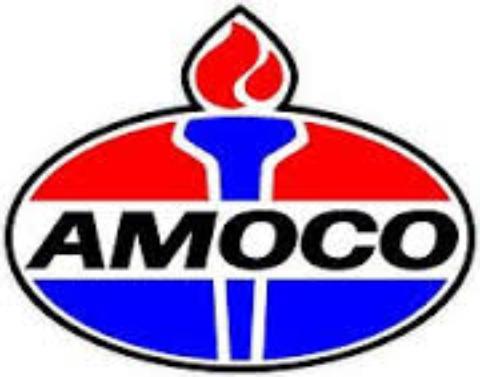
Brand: Amoco
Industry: Others